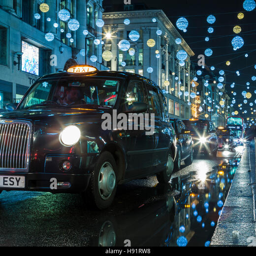
night traffic during the christmas season